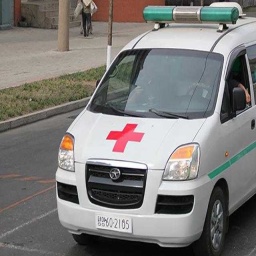
Label: ambulance